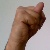
The image shows a hand gesture representing the letter 'N' in Indian Sign Language.